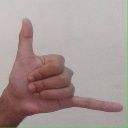
अक्षर: द